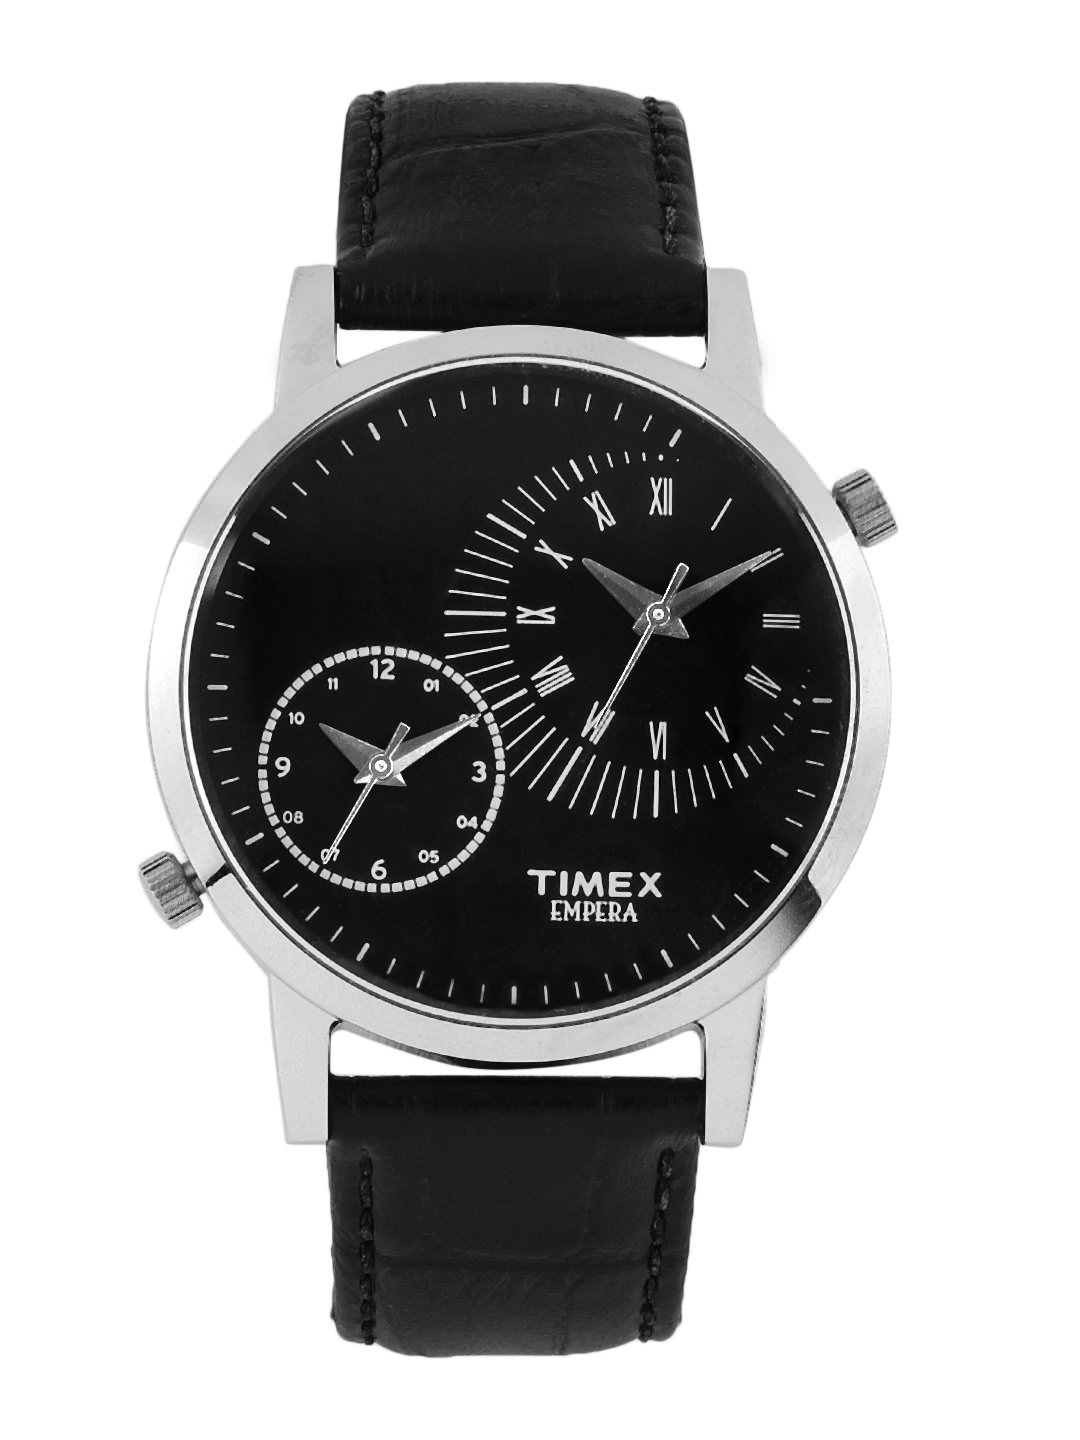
Timex Men Black Dial Watch
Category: Accessories / Watches / Watches
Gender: Men
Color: Black
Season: Winter 2016
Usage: Casual